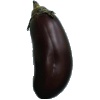
Label: Eggplant 1